Myles Turner

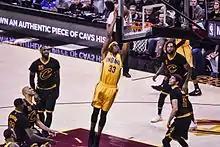
Turner dunking for the Pacers in 2017

In the Pacers' season opener on October 26, 2016, Turner recorded 30 points and a career-high-tying 16 rebounds in a 130–121 overtime win over the Dallas Mavericks. On December 15, he scored 26 points in a 102–95 loss to the New Orleans Pelicans. On March 26, he had 17 points and tied a career high with 16 rebounds in a 107–94 win over the Philadelphia 76ers.